The Meaning of Anxiety

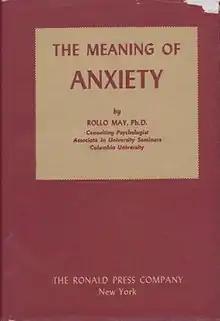
First edition

Meaning of Anxiety is a book by Rollo May. It was published first in 1950 and then again in a revised 1977 edition. The book is notable for questioning fundamental assumptions about mental health and asserts that anxiety in fact aids in the development of an ultimately healthy personality. The revised edition discusses the in-between two and half decades of research on anxiety, especially that of Charles Spielberger. Other researchers and their work mentioned include Richard Lazarus, James Averill, and Seymour Epstein among others. May says his views are close to those of H. D. Kimmel, a critic of behaviorists.